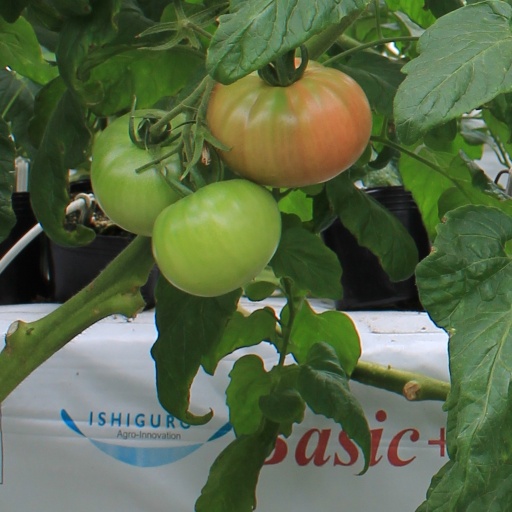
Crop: tomato